Clinical trials in India

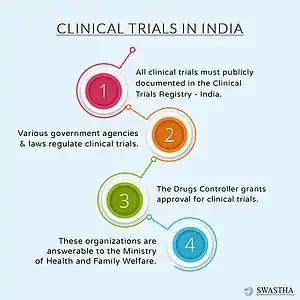
Flowchart of Clinical Trials in India

Various government agencies and laws regulate clinical trials. The Drugs Controller General of India grants approval for clinical trials and is the top level authority which specifically oversees clinical trials. The Drugs Controller is a part of the Central Drugs Standard Control Organisation and answers to that organization. Both of those organizations answer the Ministry of Health and Family Welfare as the highest level government agency overseeing everything related to medicine and health. The Indian Council of Medical Research governs the professional and ethical behavior of the doctors and scientists. The Pharmacovigilance Program of India tracks reports of harm from the use of drugs. Outside of the central government, each state has its own regional regulatory agencies with some input into governing trials.